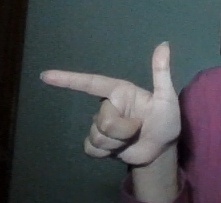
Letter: yaa